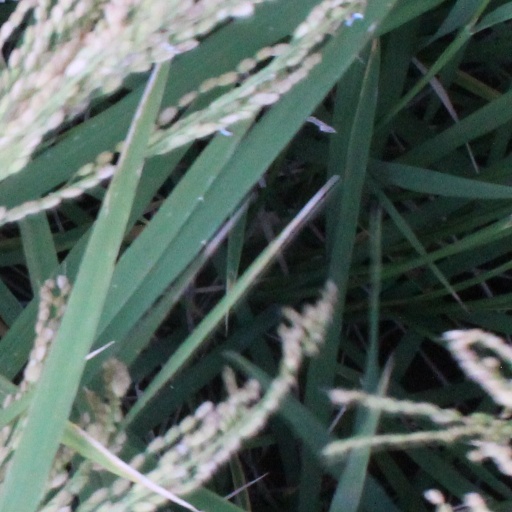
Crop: rice